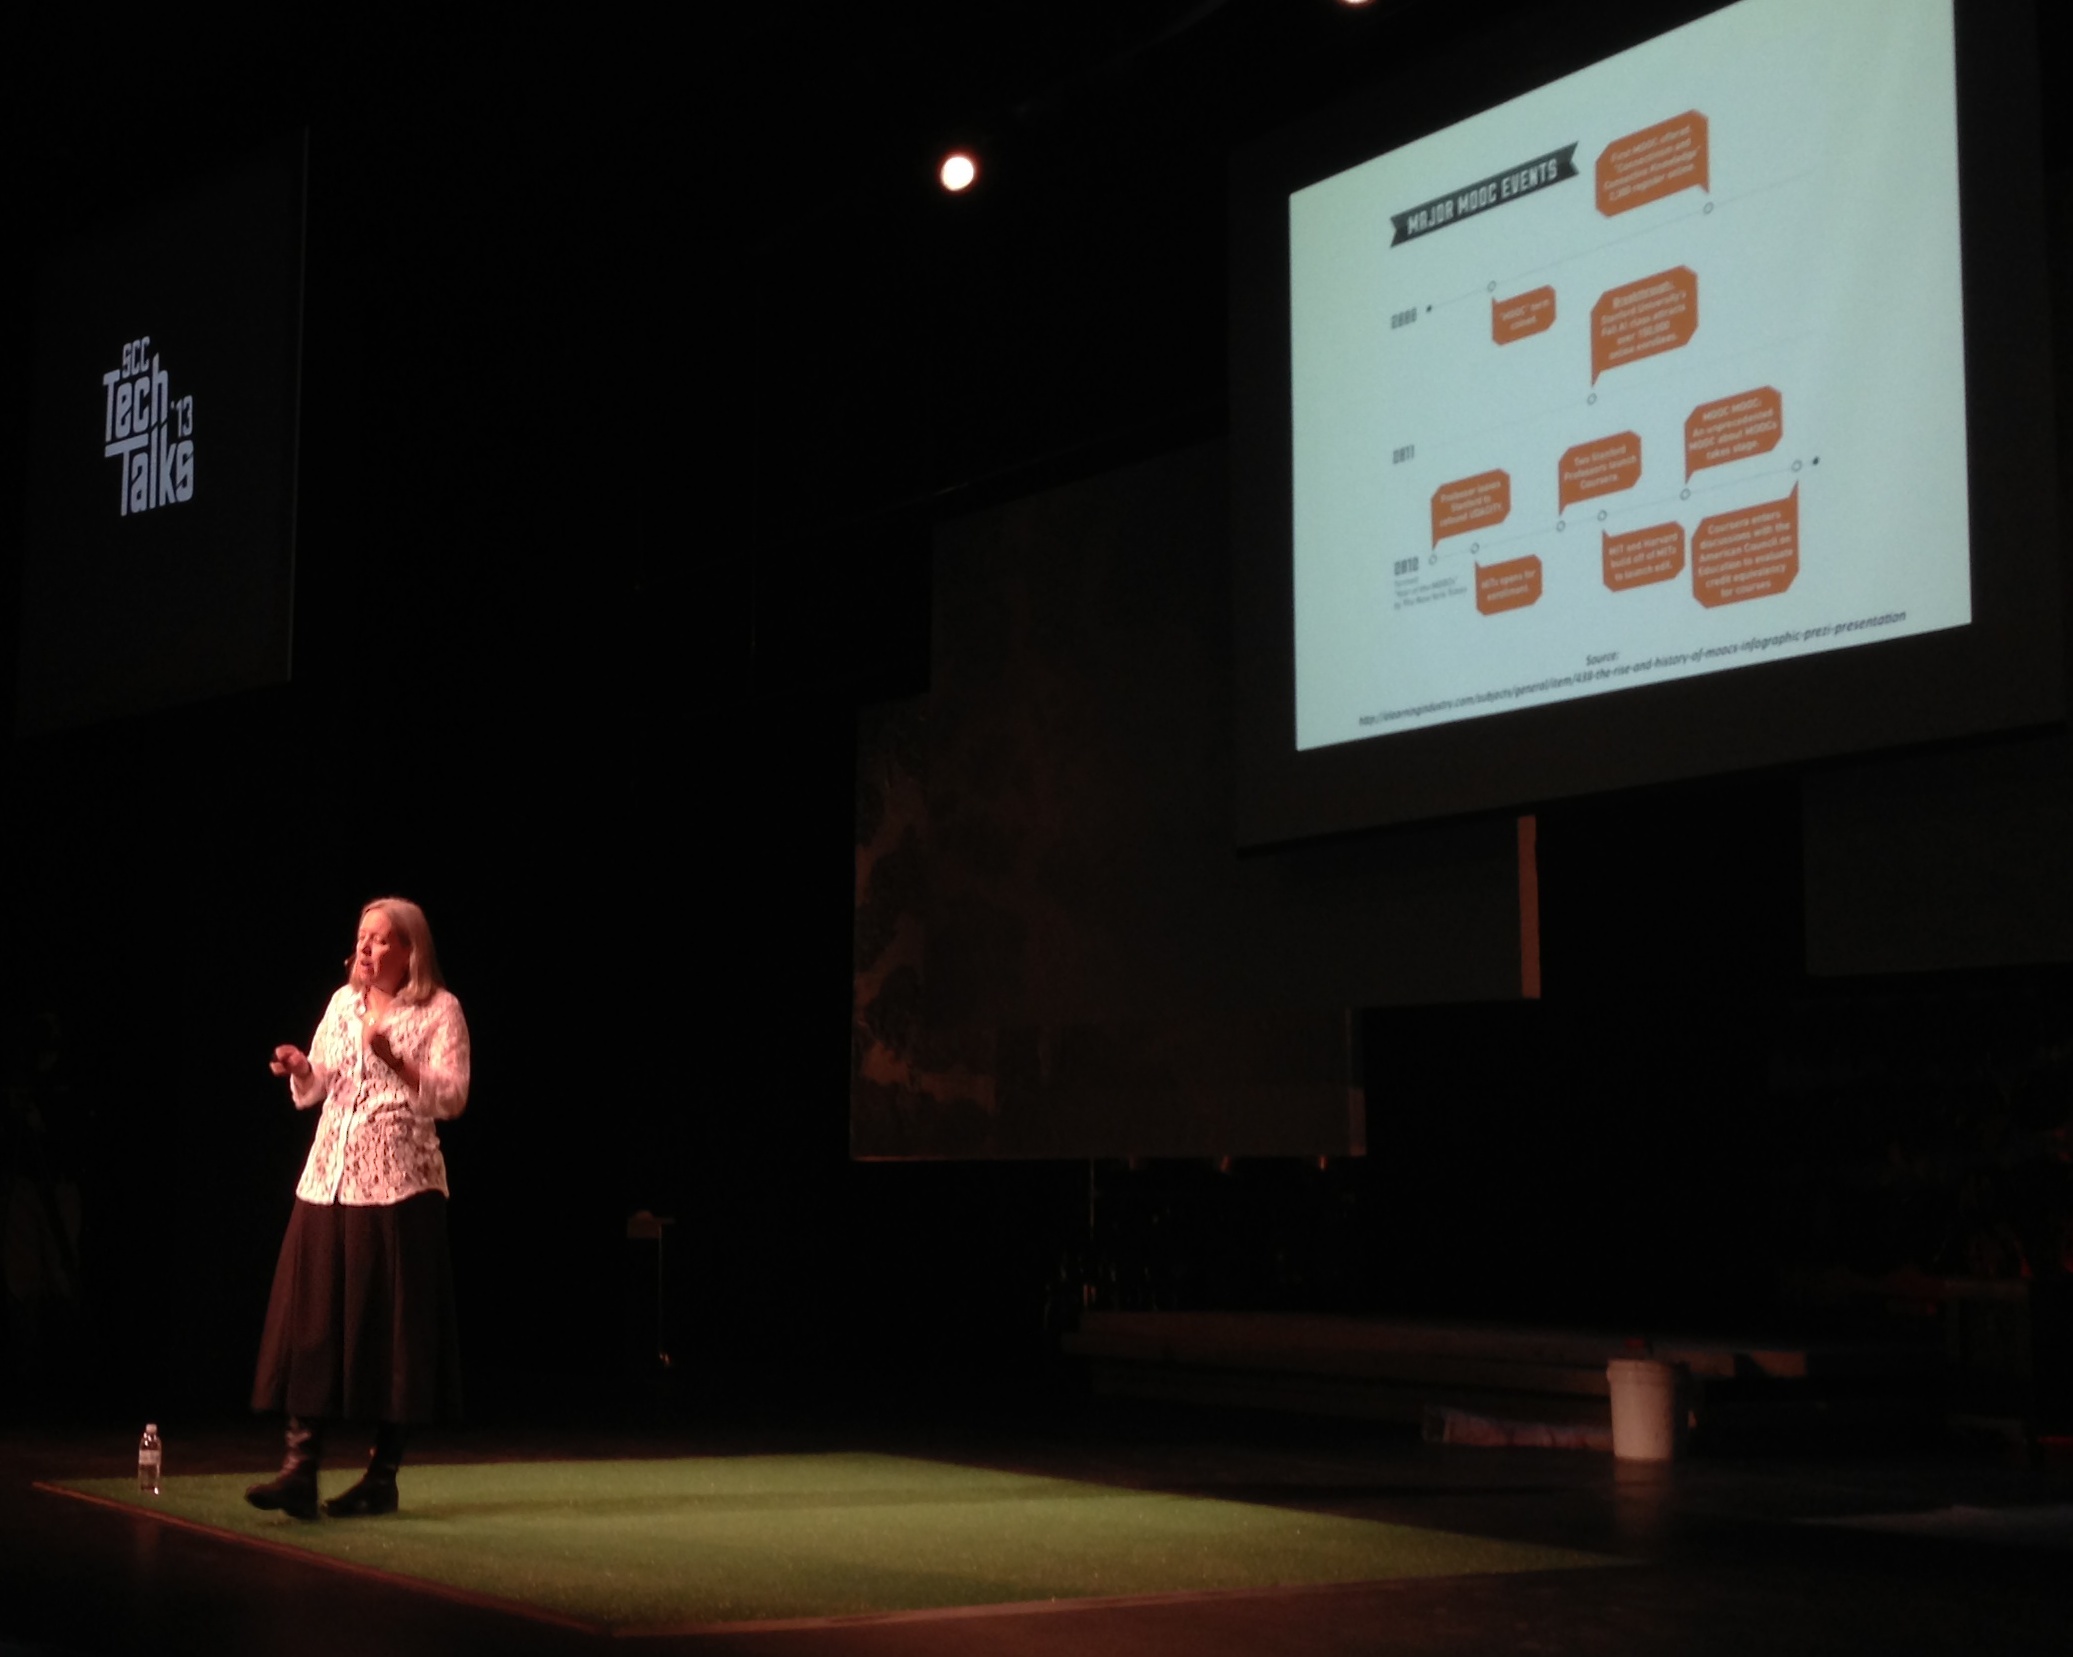
stage, mooc